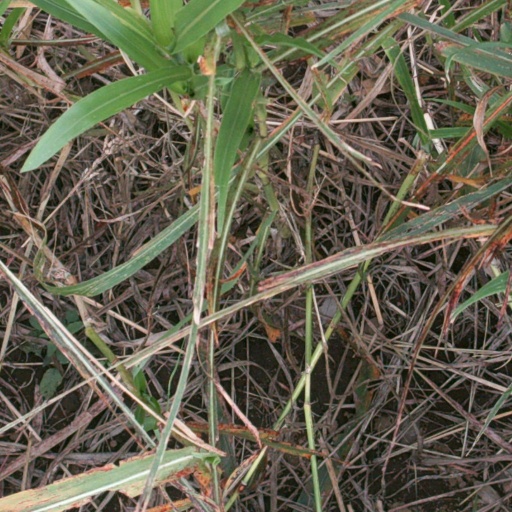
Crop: sorghum